Ashland (Henry Clay estate)

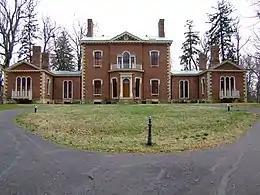
The front of the house

Ashland is the name of the plantation of the 19th-century Kentucky statesman Henry Clay, located in Lexington, Kentucky, in the central Bluegrass region of the state. The buildings were built by enslaved people who also grew and harvested hemp, farmed livestock, and cooked and cleaned for the Clays.